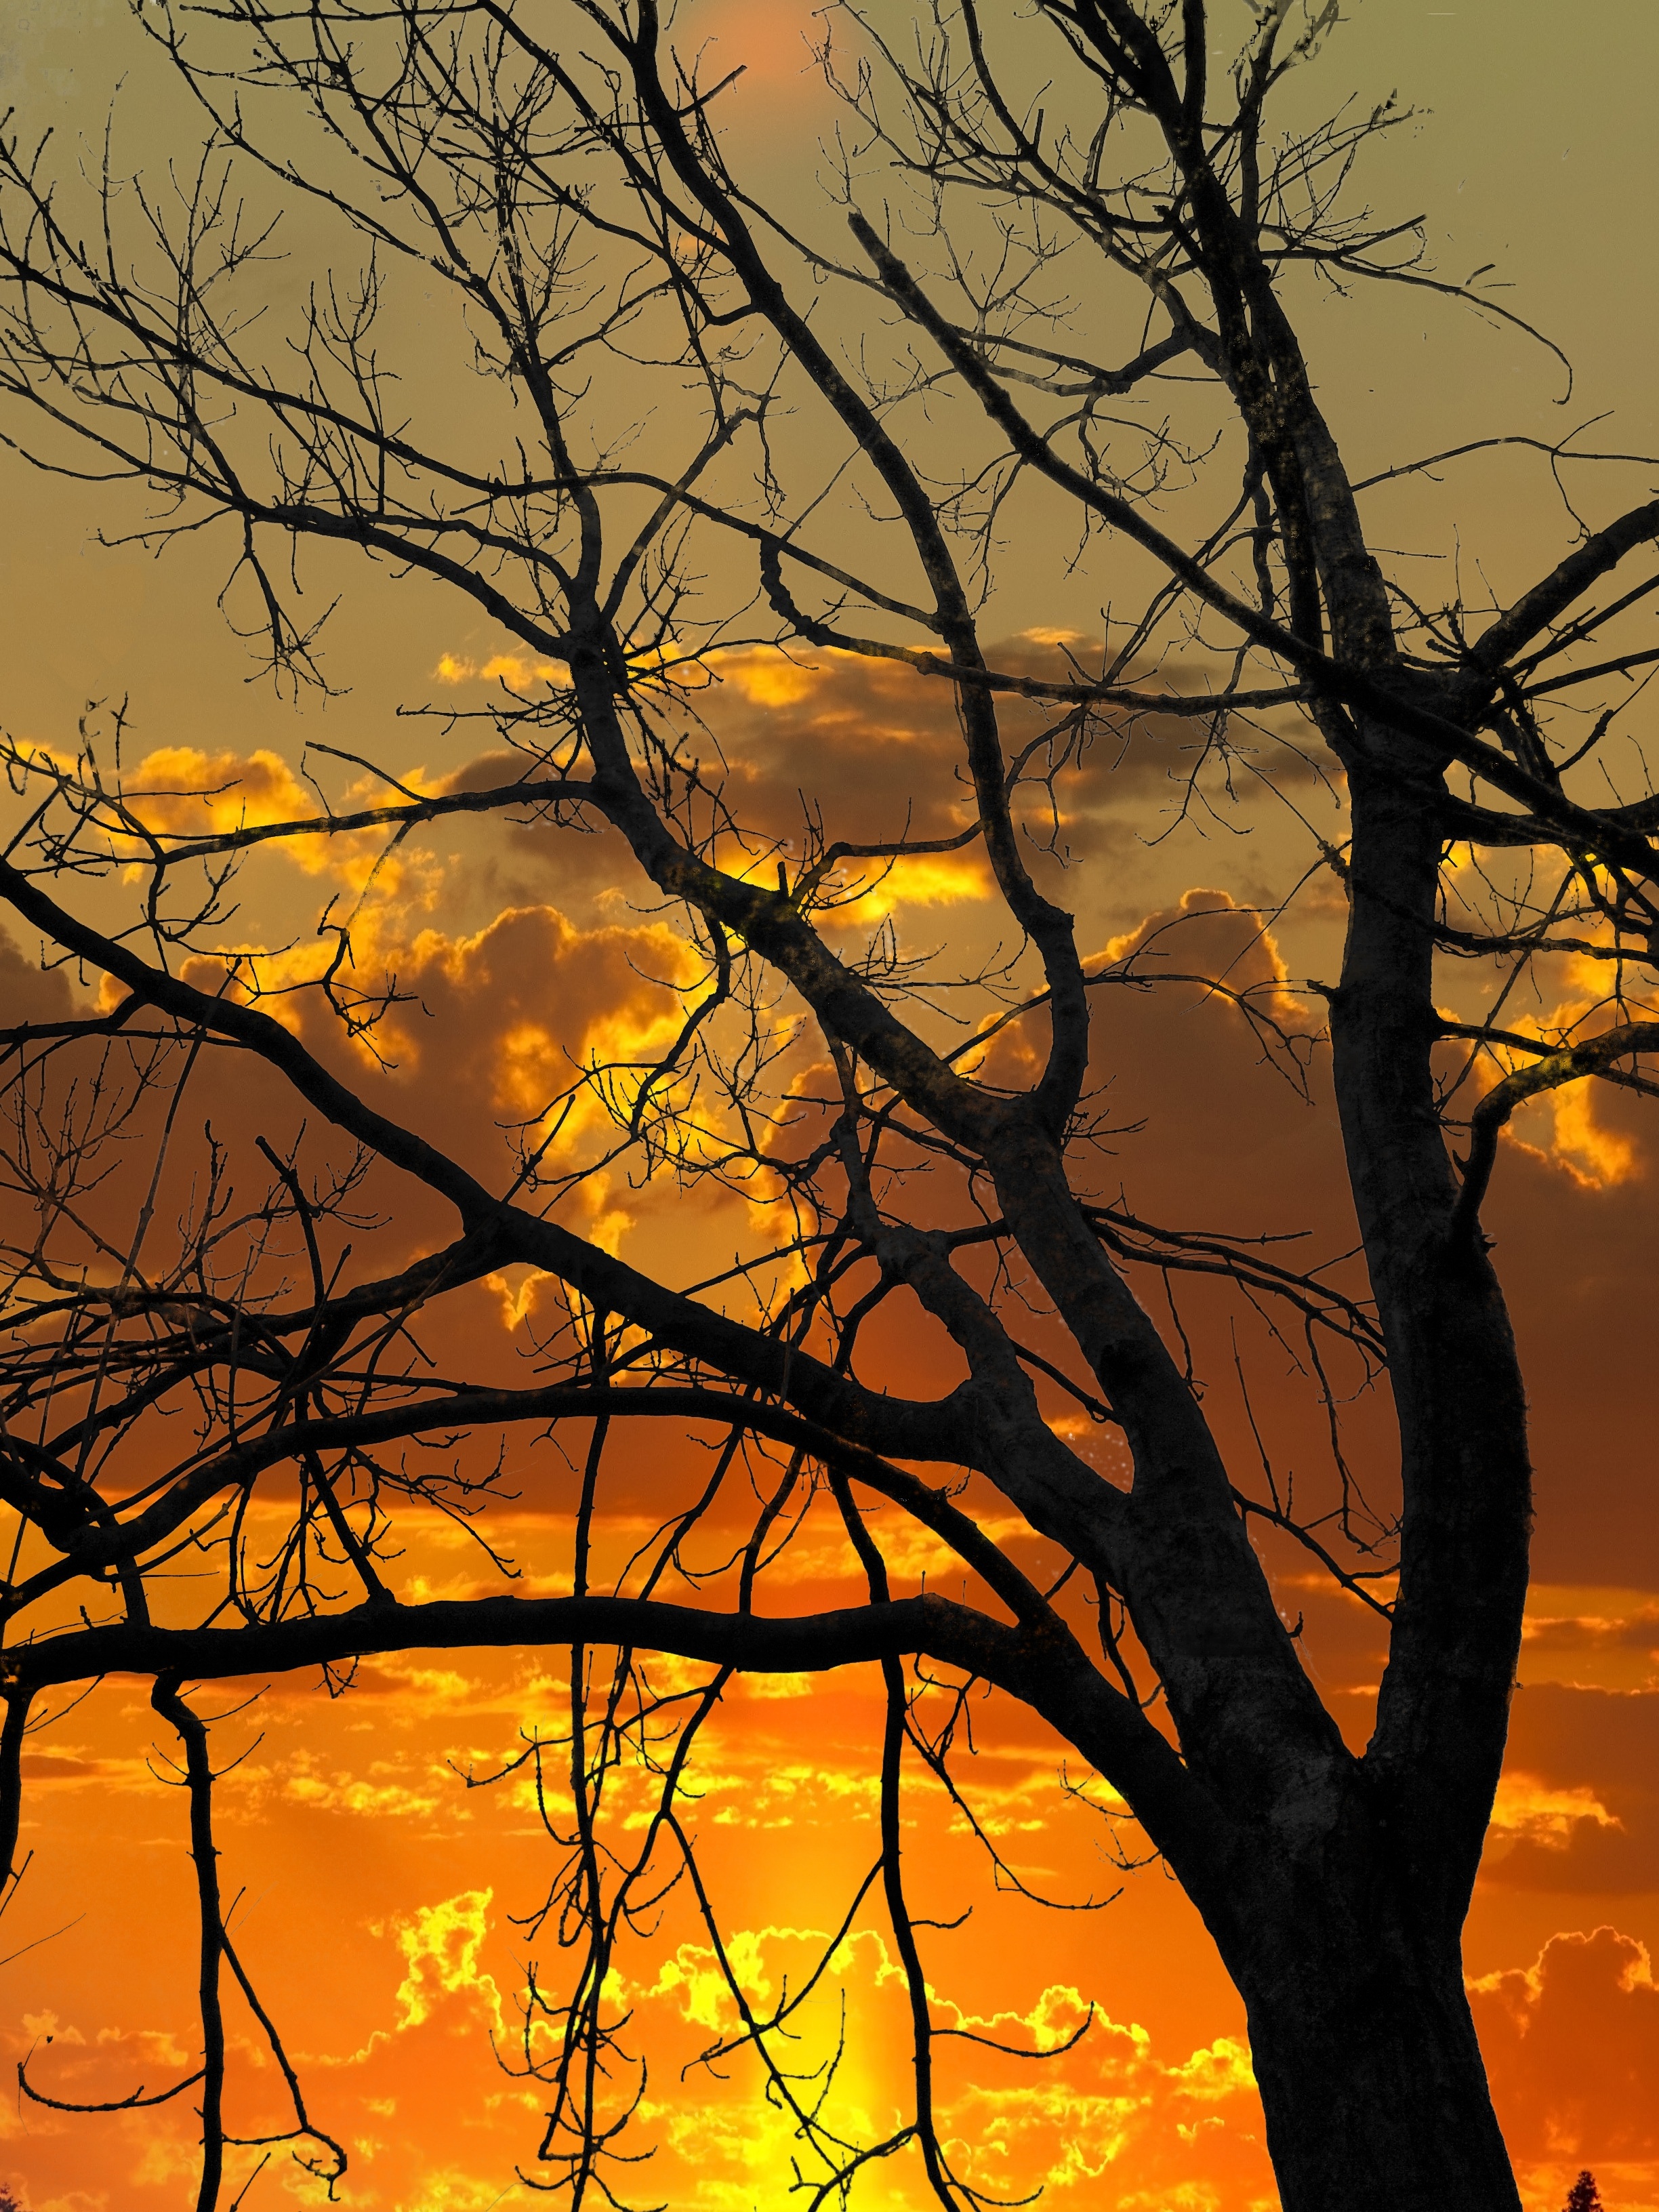
landscape, tree, nature, branch, silhouette, plant, sky, sunshine, sun, sunrise, sunset, sunlight, morning, leaf, dawn, summer, dusk, evening, autumn, scenery, colorful, season, savanna, clouds, scene, atmospheric phenomenon, woody plant